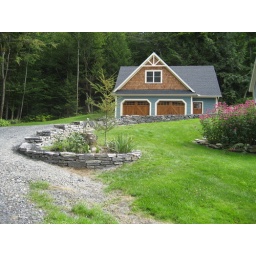
stone wall built in a day